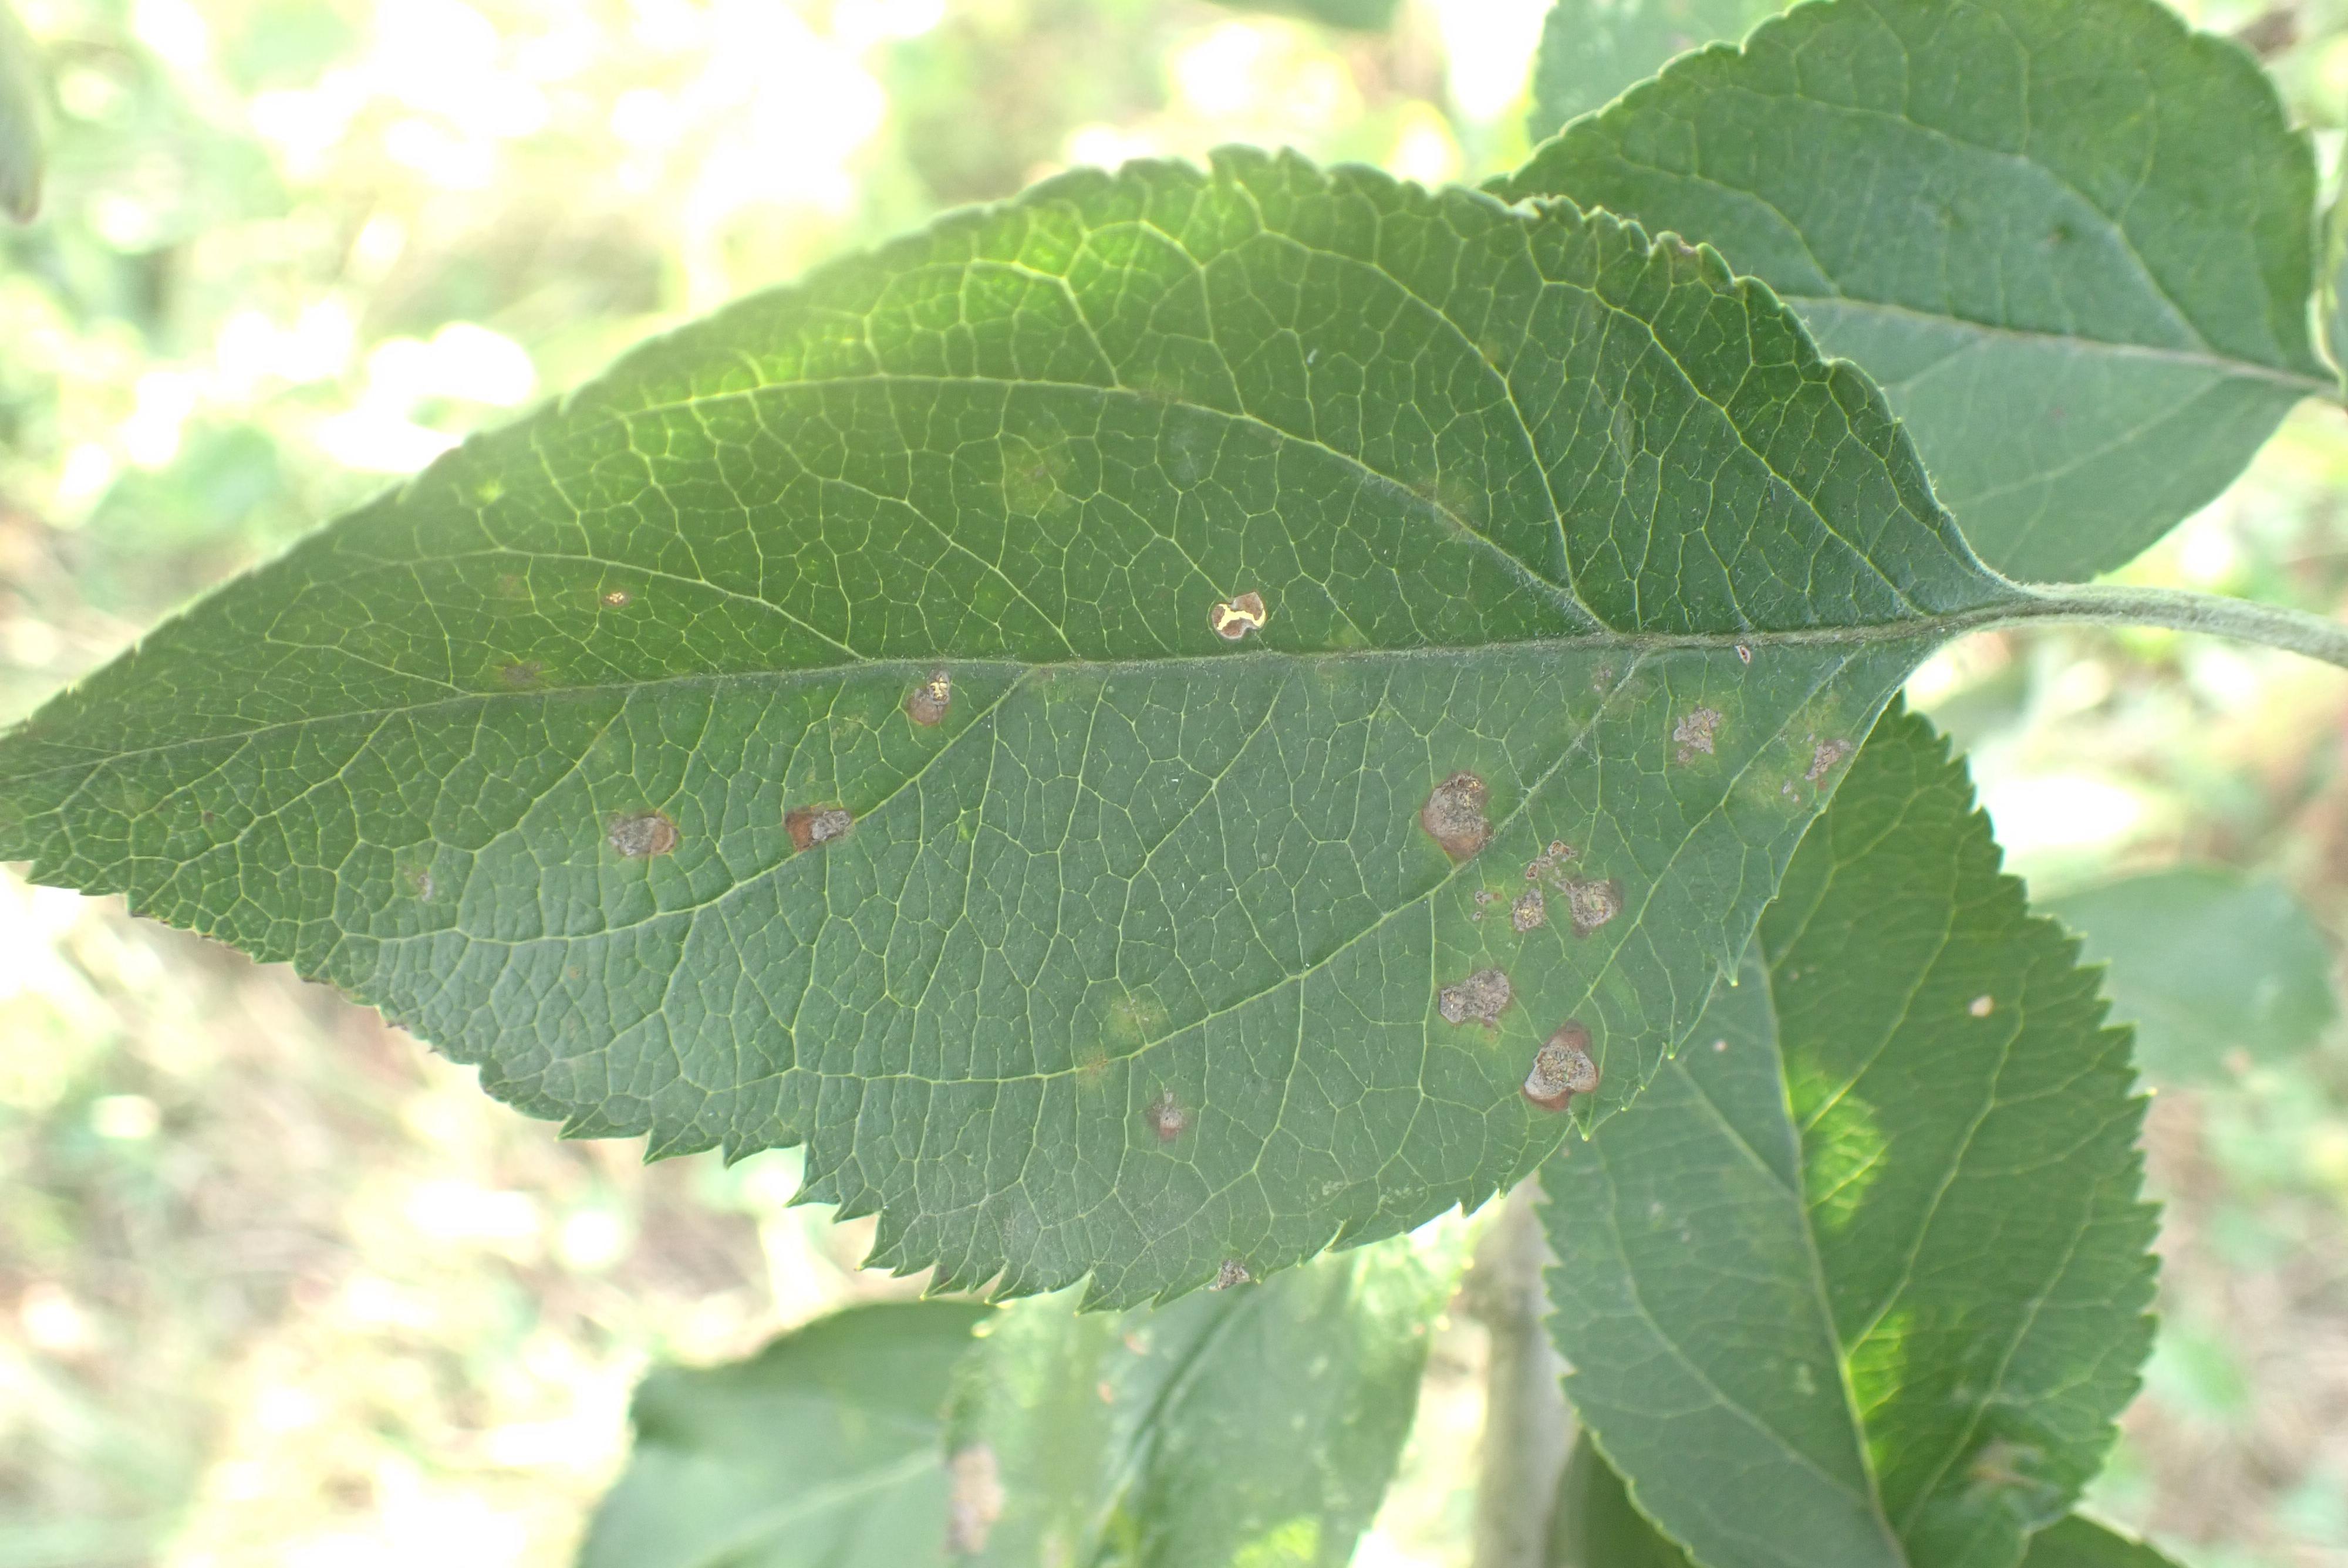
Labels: complex